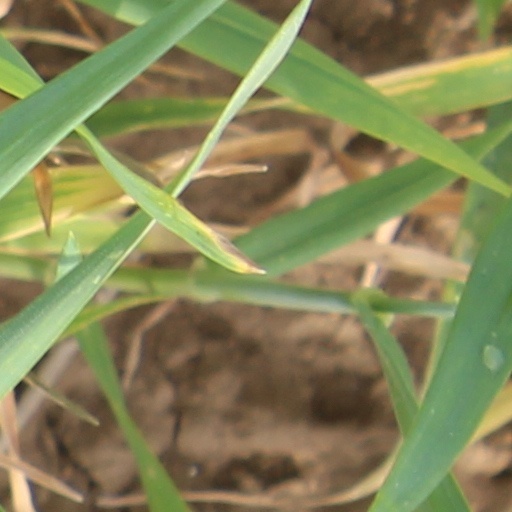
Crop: wheat